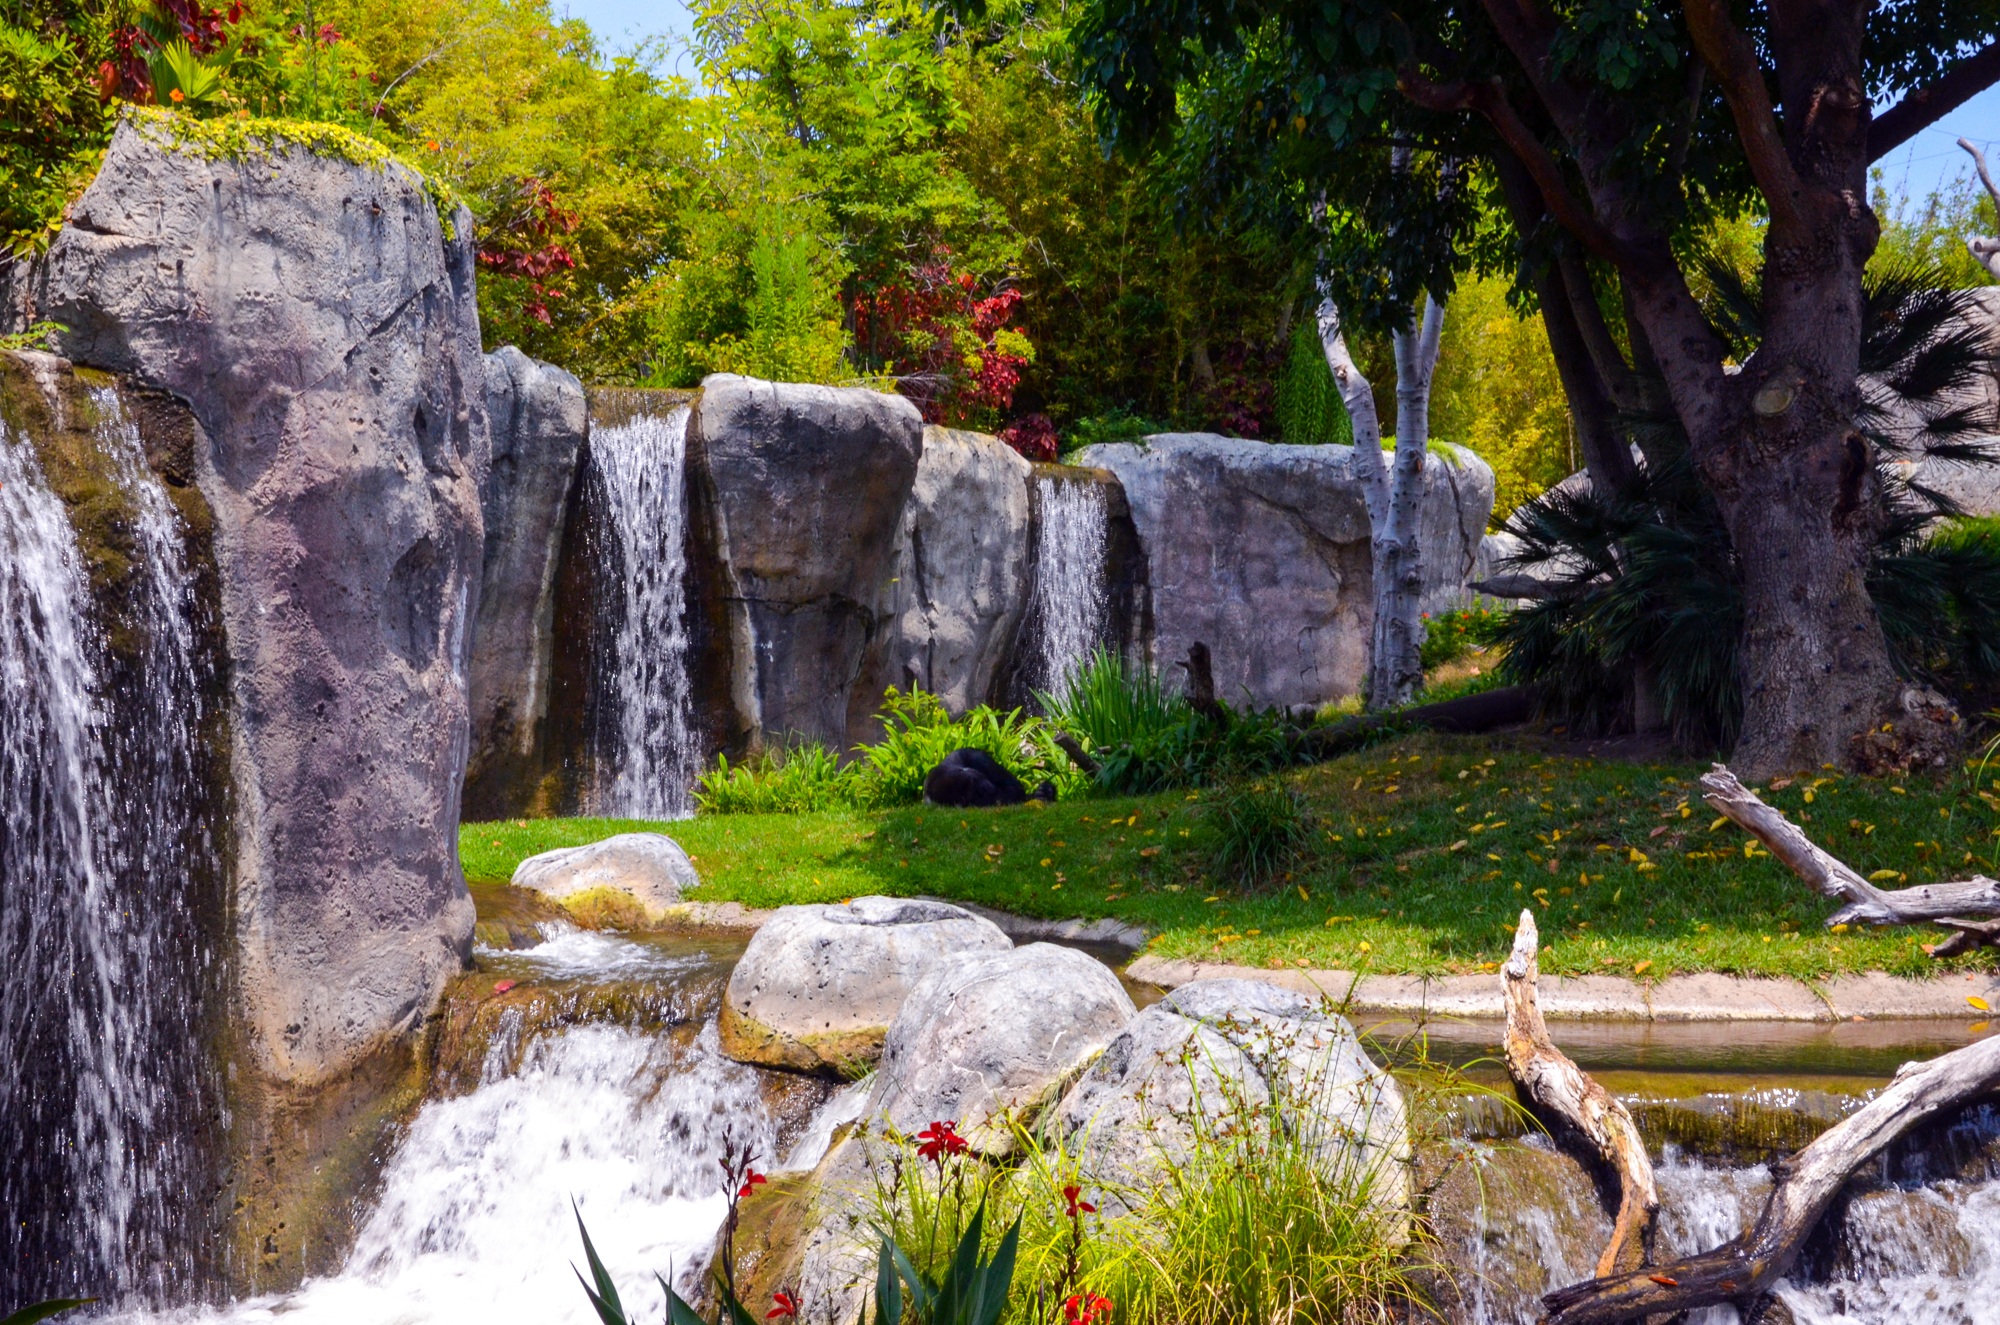
tree, rock, waterfall, pond, stream, zoo, green, usa, garden, california, gorilla, enclosure, water feature, san diego, pacific coast, immense balboa park